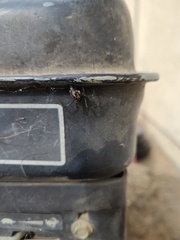
Species: Lactrodectus_hesperus